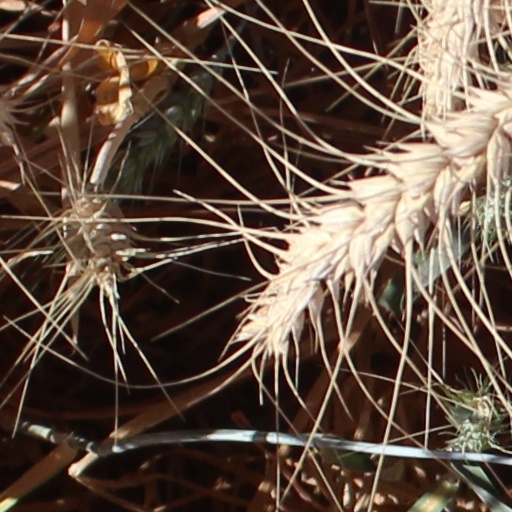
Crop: wheat